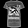
Label: T - shirt / top